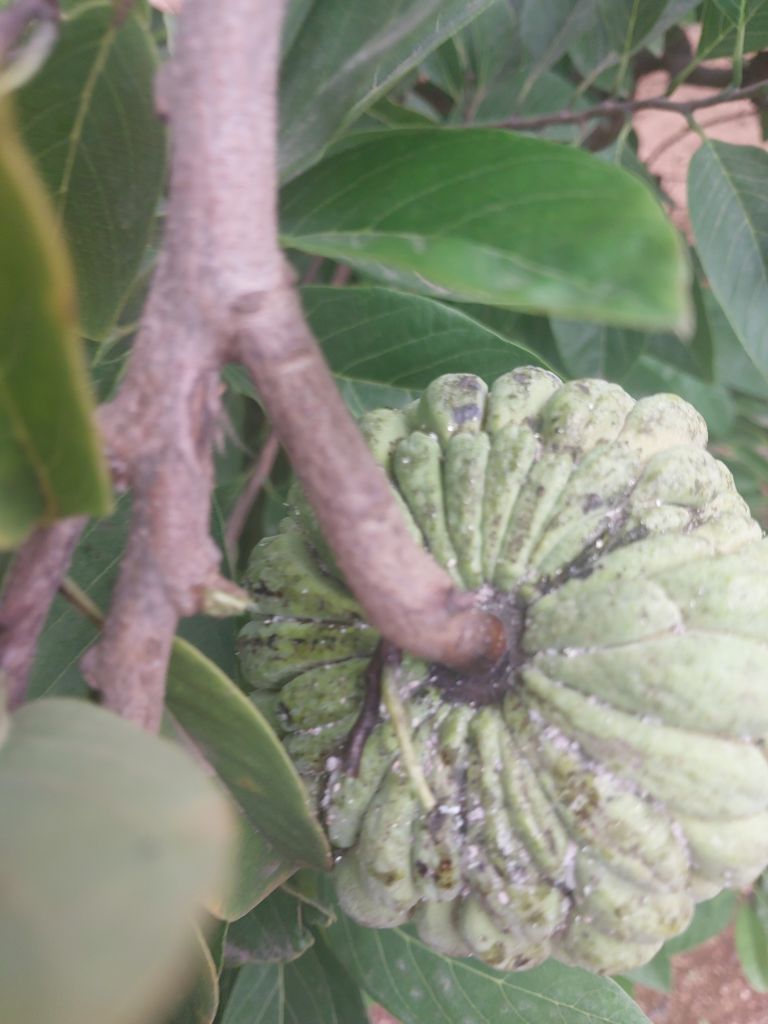
Disease label: Leaf spot on fruit